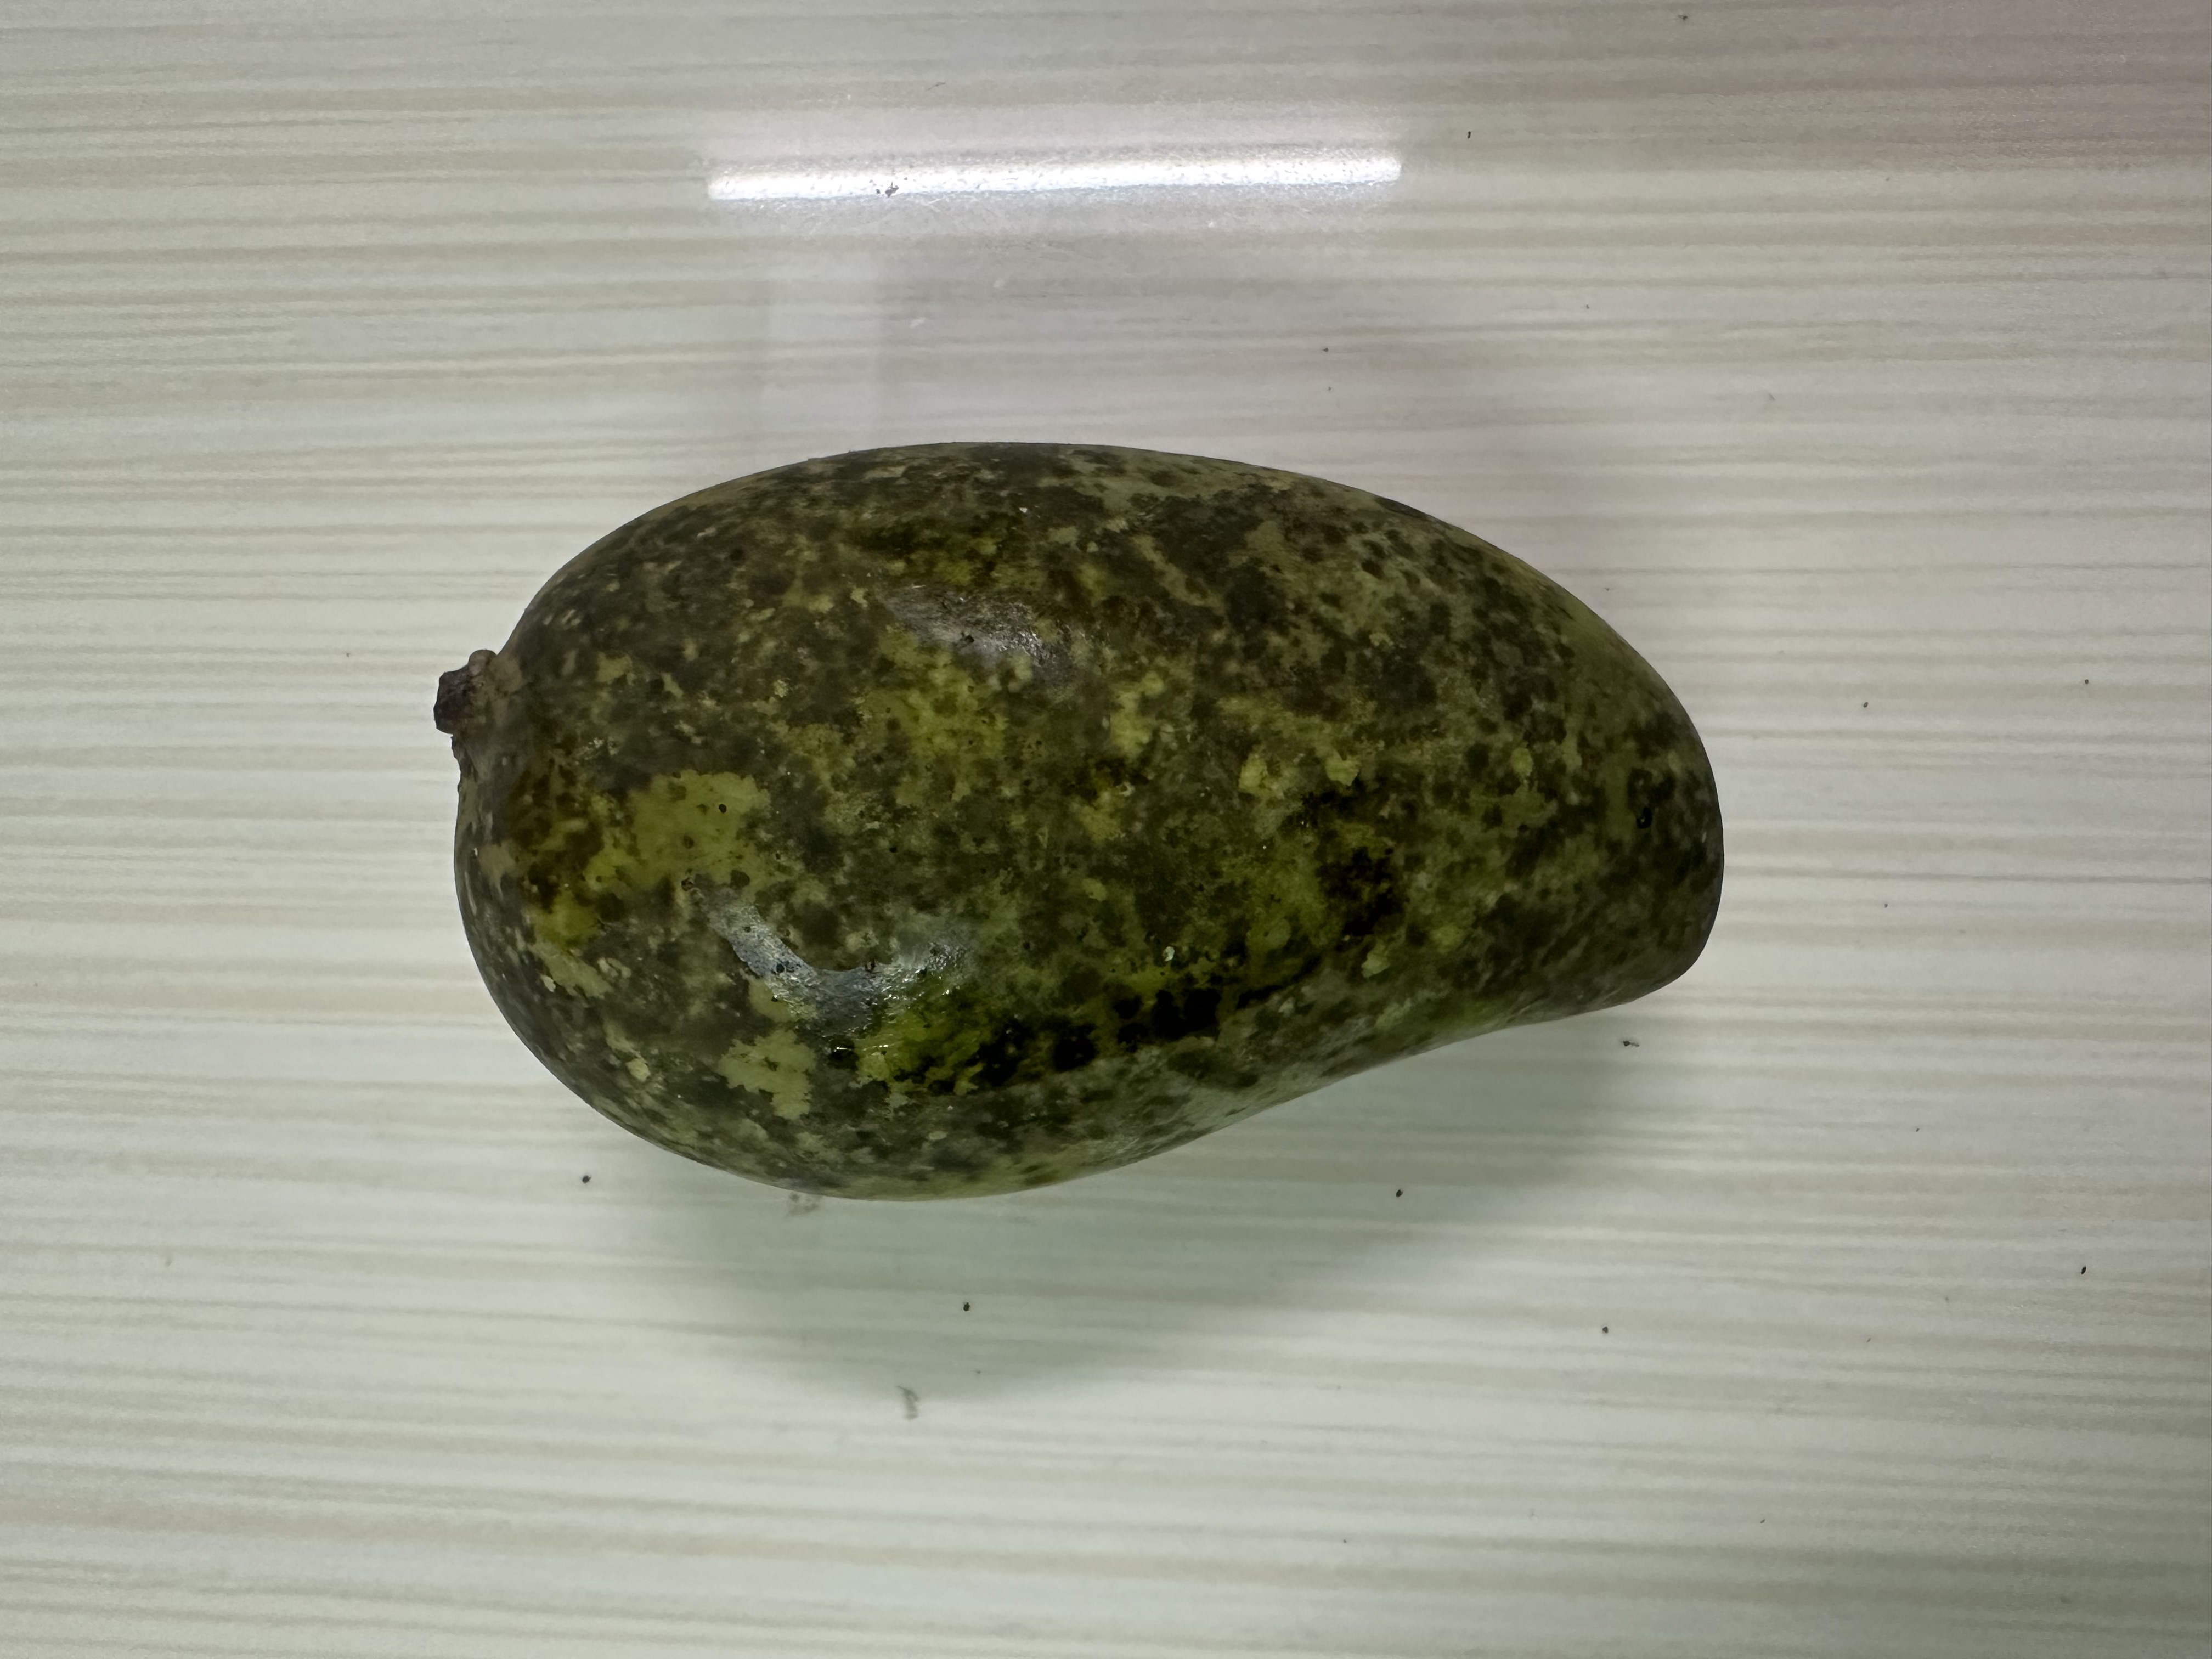
Mango variety: Katimon